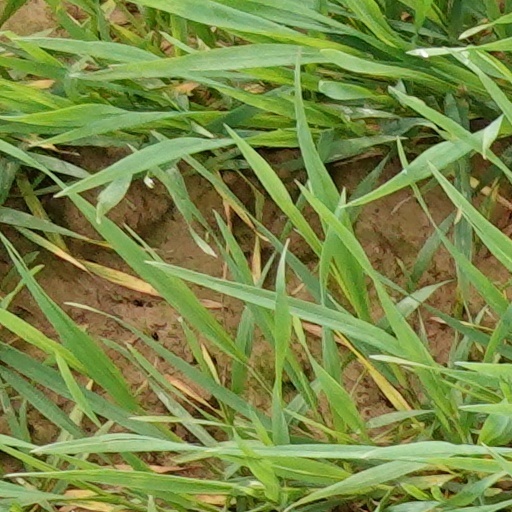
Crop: wheat